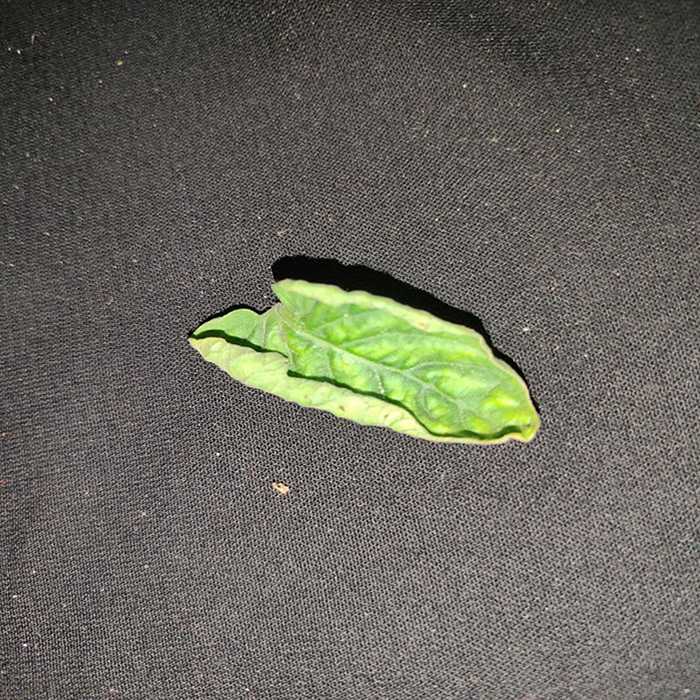
Plant: Tomato
Label: Tomato leaf curl virus